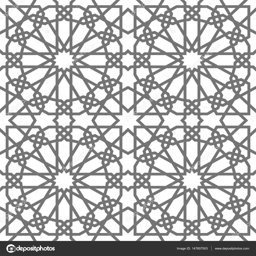
vector geometric ornaments based on traditional arabic art .